Letter at Dawn

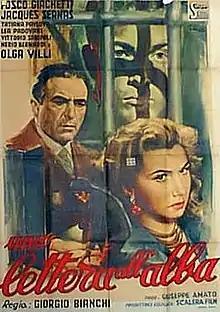

Letter at Dawn is a 1948 Italian drama film directed by Giorgio Bianchi.